TWA Flight Center

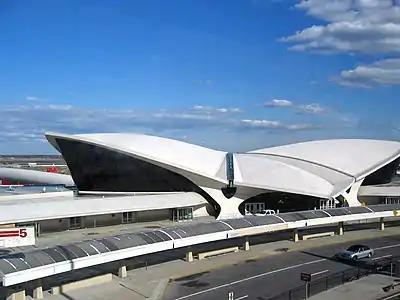

The TWA Flight Center's head house is a two-story structure. The roof's thin concrete shell was designed to span a wide space using as little material as possible. The roof is composed of four concrete shells: two upward-slanting shells at the edges, which resemble wings, and two smaller shells slanting downward toward the front and back of the structure. The upward-slanting shells reach up to above ground level. The rooftop shells converge at the center, where each of the four shells supports the others. Four Y-shaped piers support the roof, facing the front and back; these measure tall by long. Skylights are placed within the gaps between the shells. The building's main entrance is on the land side, where the roof projects over a sidewalk (formerly a driveway) with a scupper.